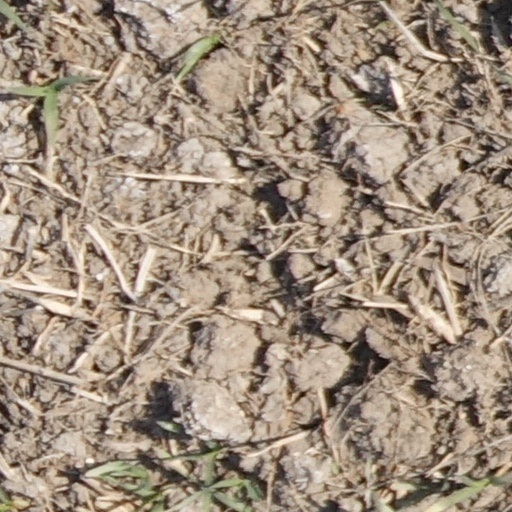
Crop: wheat